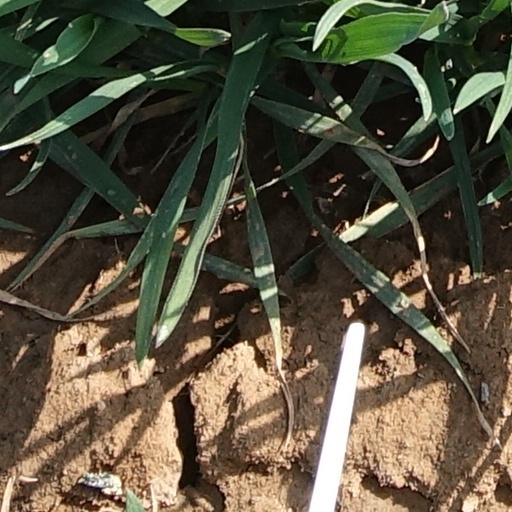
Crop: wheat